TJ Klune

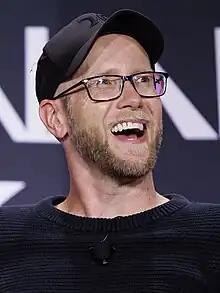
Klune at the 2023 National Book Festival

Travis John Klune (born May 20, 1982) is an American author of fantasy and romantic fiction featuring gay and LGBTQ+ characters. His fantasy novel "The House in the Cerulean Sea" is a "New York Times" best seller and winner of the 2021 Alex and Mythopoeic Awards. He also won the Lambda Literary Award for Gay Romance in 2014 with "Into This River I Drown".